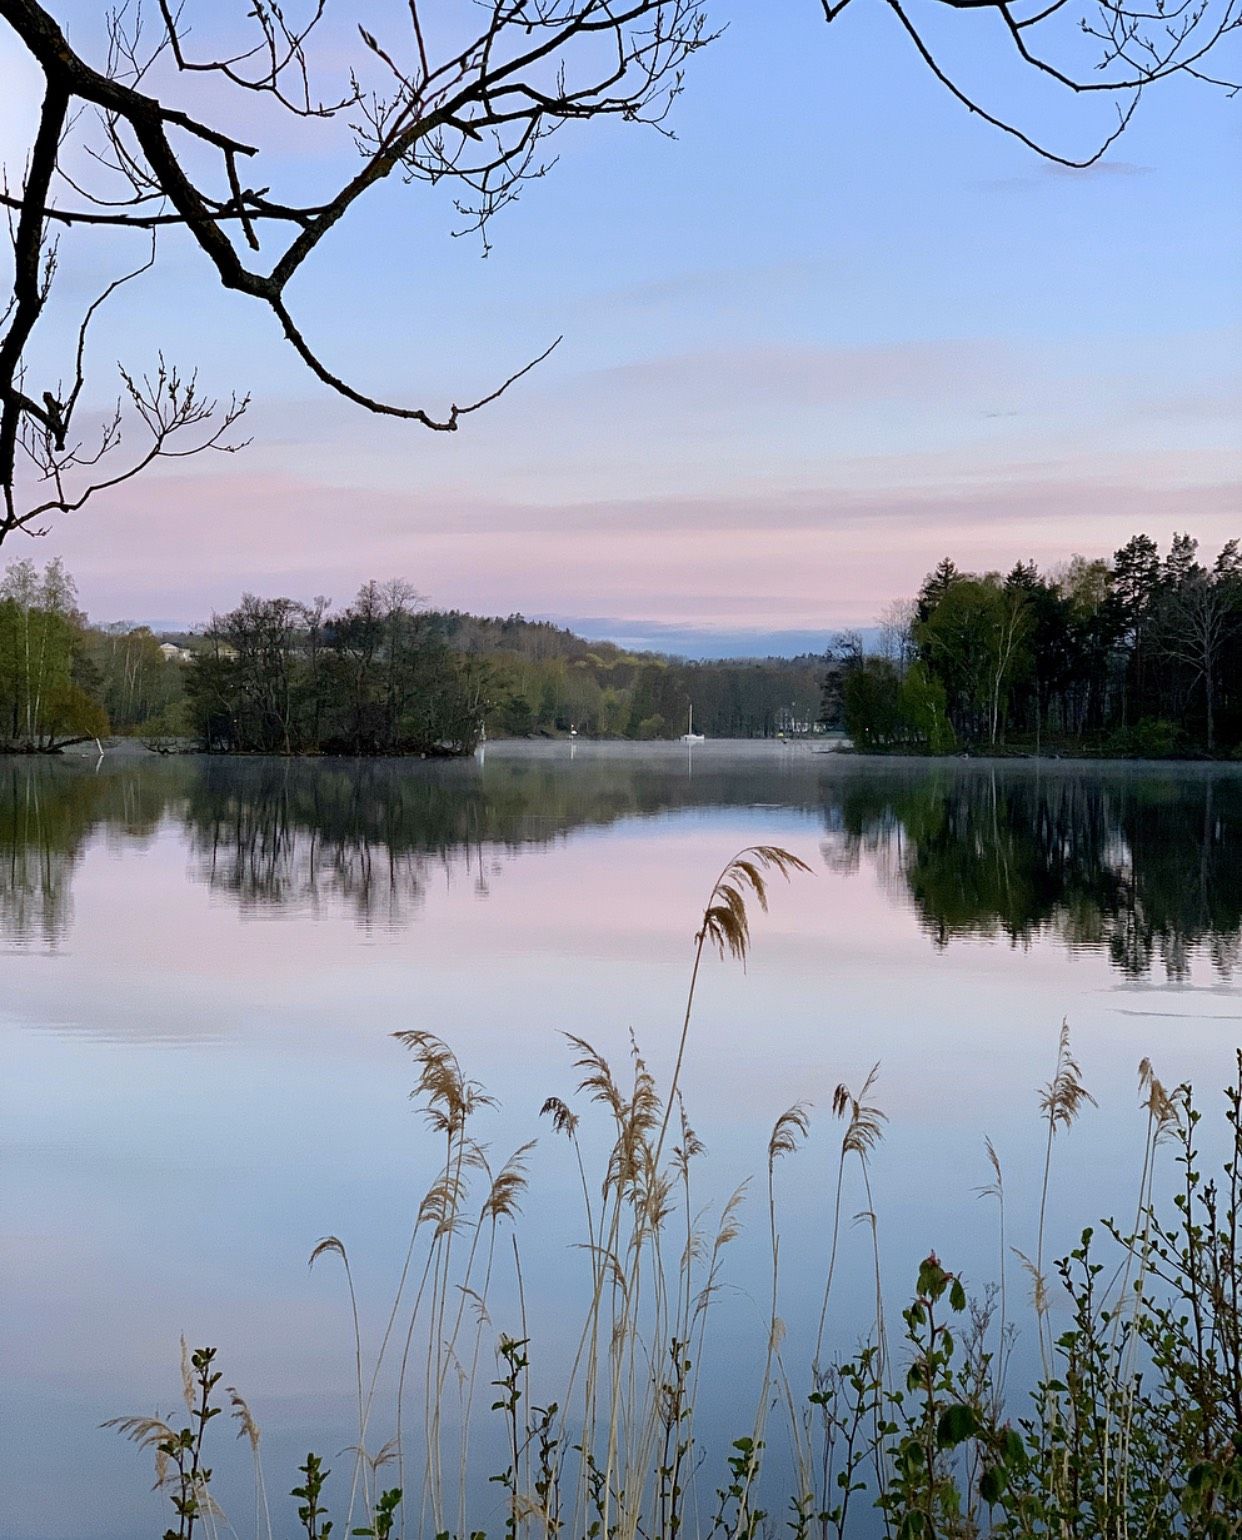
Sunset Serenity
A calm lake reflects sunset hues surrounded by light mist and dense trees, with a small island in the center, shoreline plants bare branches in the foreground and dreamy atmosphere
Eye level horizontal angle of a calm lake creates visual balance mood is calm and romantic, with soft tones of pink blue and green poetic, natural style, capturing a moment of reflection and stillness
Labels: Nature, Outdoors, Scenery, Lake, Water, Sky, Horizon, Lakefront, Boat, Transportation, Vehicle, Canoe, Canoeing, Leisure Activities, Person, Rowboat, Sport, Water Sports, Pond, trees, land, grassland, tree branches, Reflections, plants